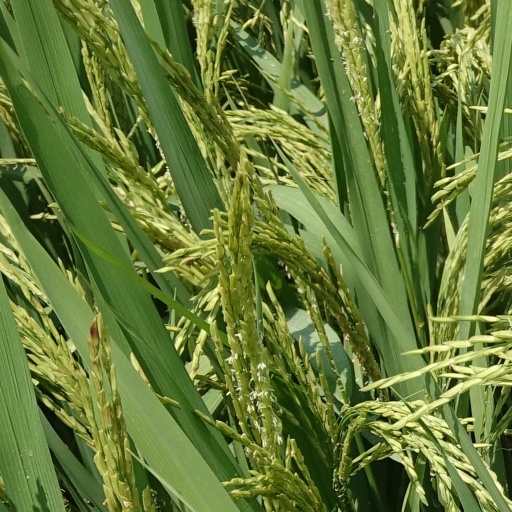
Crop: rice